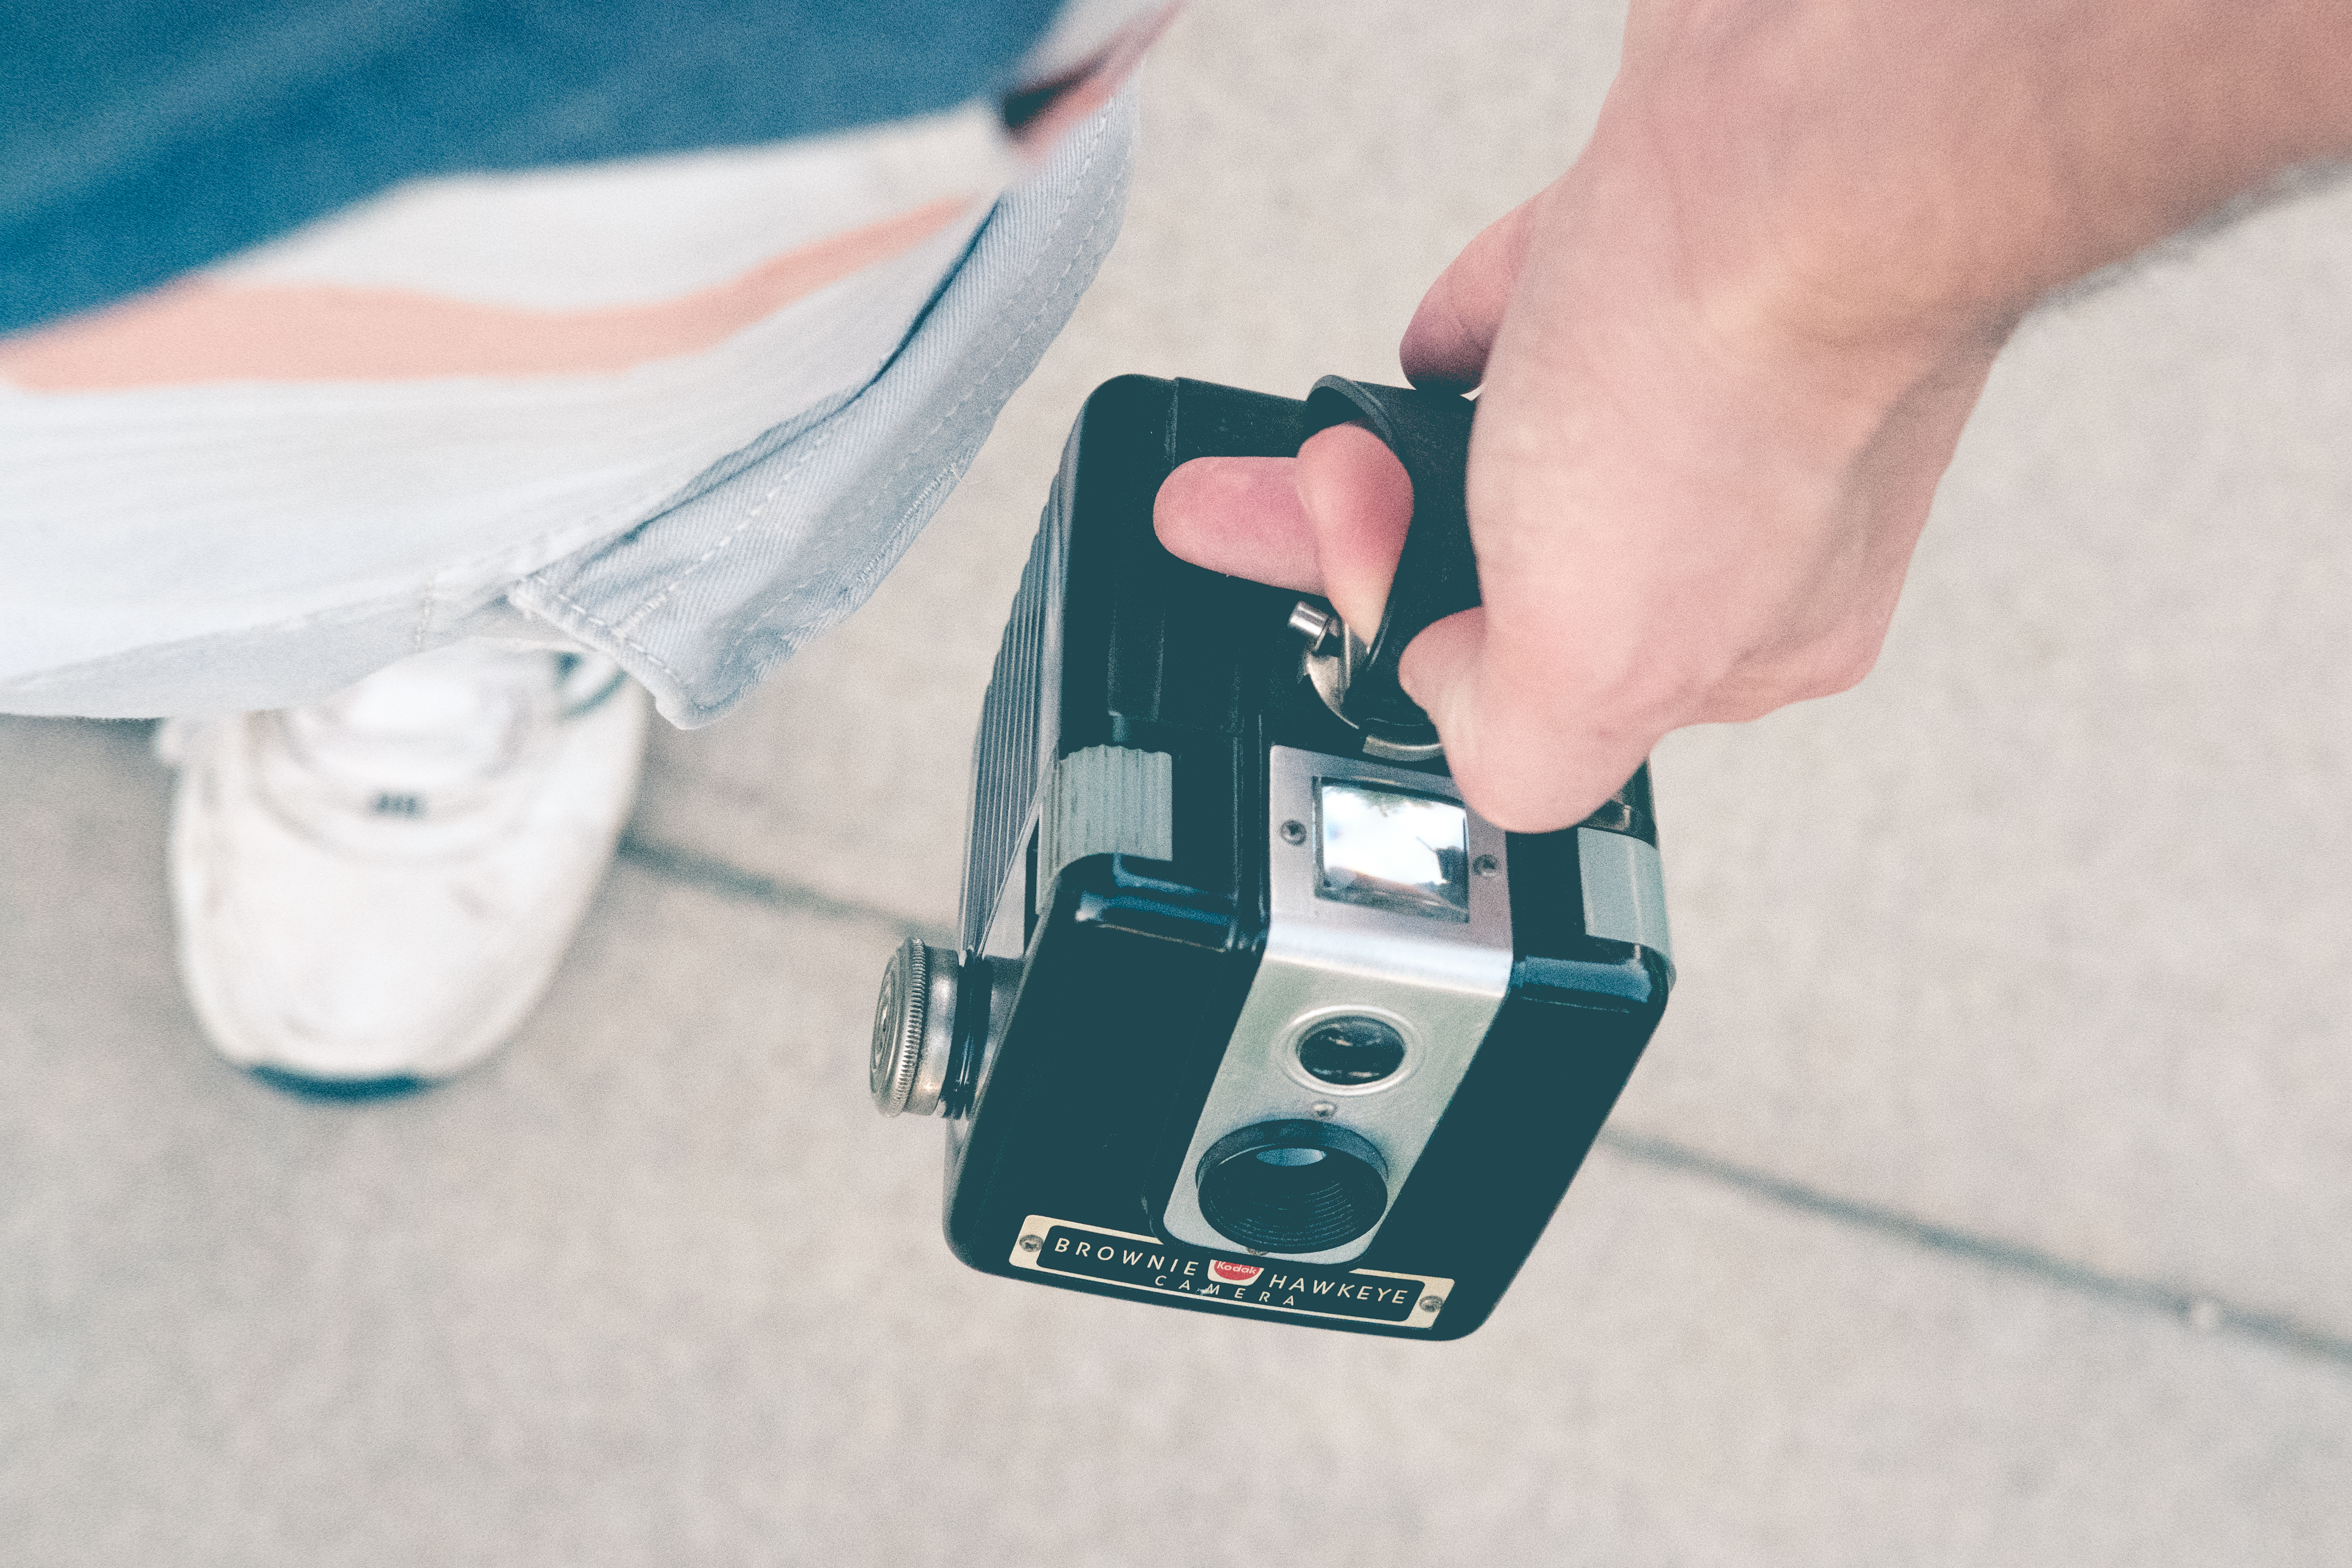
hand, blur, technology, camera, vintage, retro, finger, equipment, close up, product, focus, classic